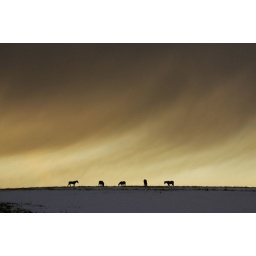
BEST VIEWED LARGE!! Those horses were on the crest of the hill and in the distant sky is falling snow !